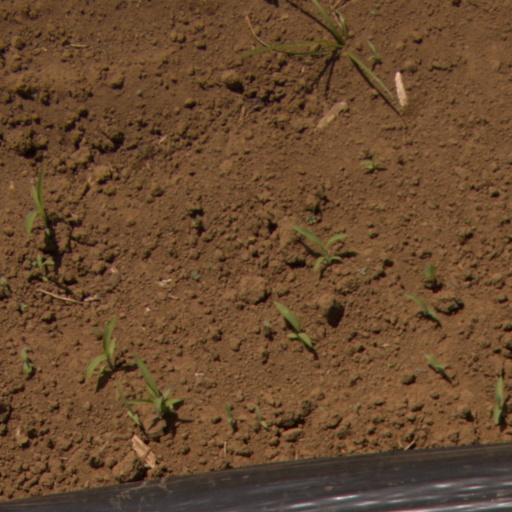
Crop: Jerusalem artichoke